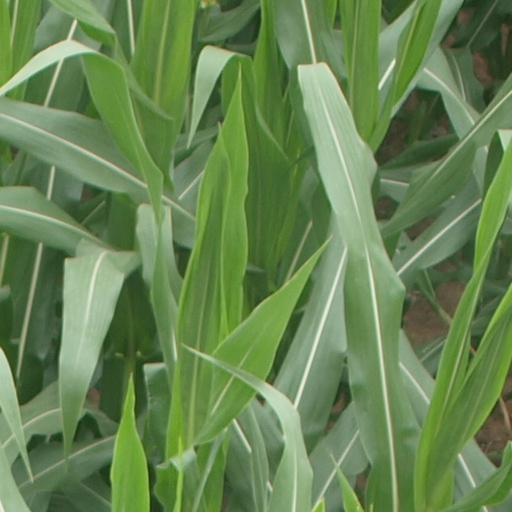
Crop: maize; corn